Game Jolt

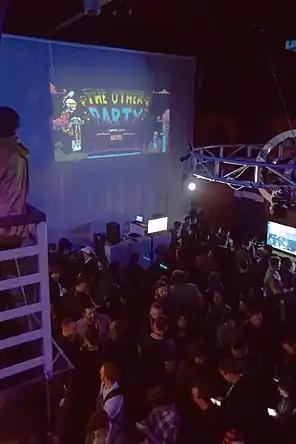
Photograph from one of the events, known as "The Other Party"

Game Jolt hosts both physical and virtual events to entertain and prank its users, which consists of the following: